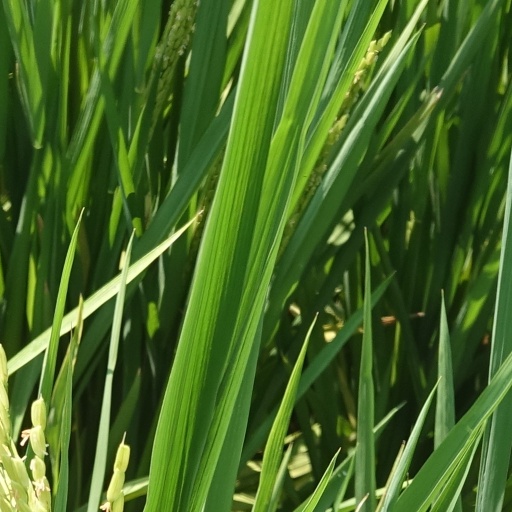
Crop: rice